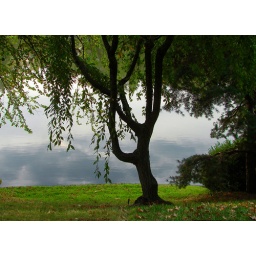
Again no glass in this one. Just this great tree with the lake behind it.